Howard Thurman House

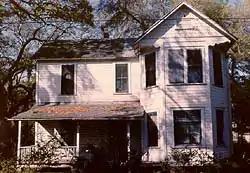

The Howard Thurman House is the historic home of Howard Thurman in Daytona Beach, Florida, United States. It is located at 614 Whitehall Street. Supporters including Reverend Jefferson P. Rogers, a former student of Thurman's at Howard University and tennis champion and activist Arthur Ashe, worked to preserve the house. It was added to the U.S. National Register of Historic Places on February 23, 1990.